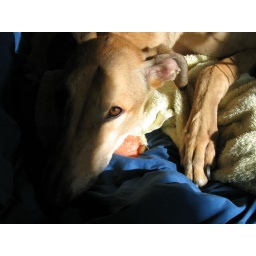
I'm cooking sausage in the kitchen. The dog is sleeping in his crate--that's how tired he is.